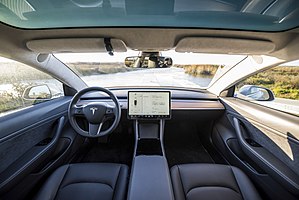
Tesla Model 3 / Galleri
Tesla Model 3